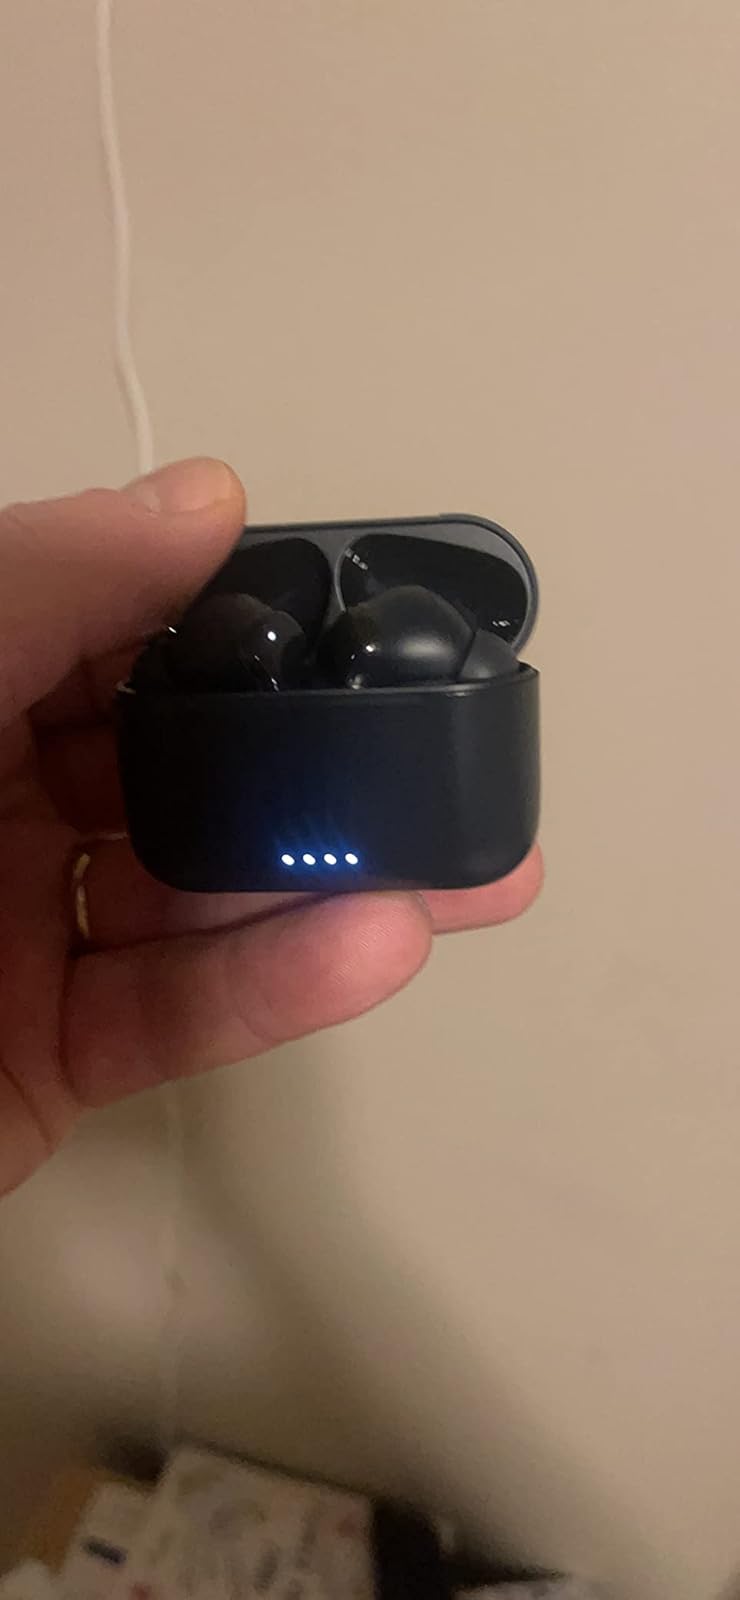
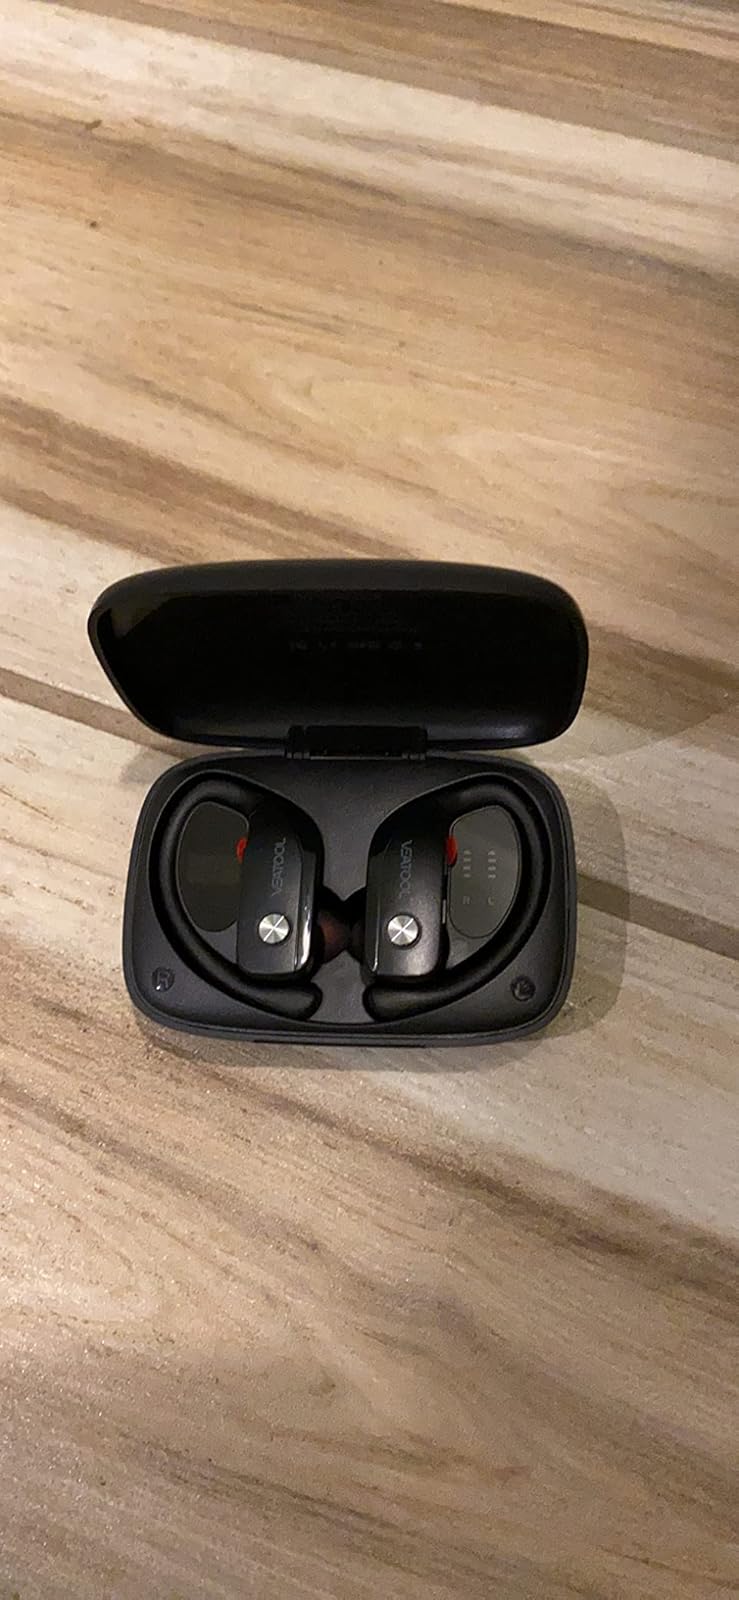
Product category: earbuds
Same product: no